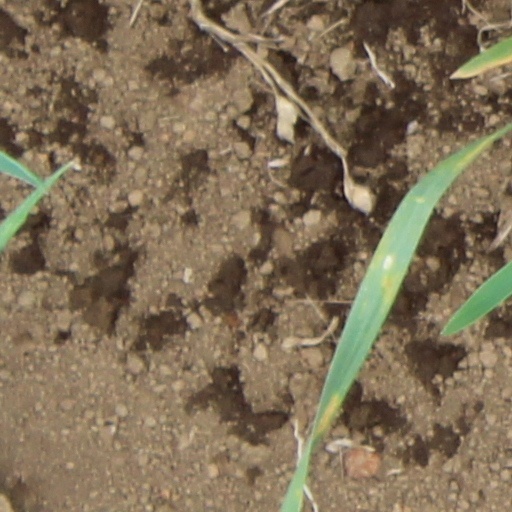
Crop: wheat